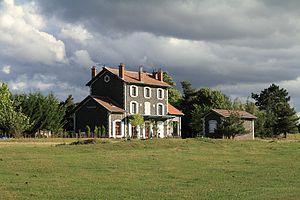
La gare de Pradelles en août 2011, Haute-Loire, France.
Pradelles est une commune française située dans le département de la Haute-Loire, en région Auvergne-Rhône-Alpes. Elle est classée parmi les plus beaux villages de France.
La ligne du Puy à Langogne est une ancienne ligne de chemin de fer française a écartement standard et à voie unique non électrifiée reliant Le Puy-en-Velay et Langogne.